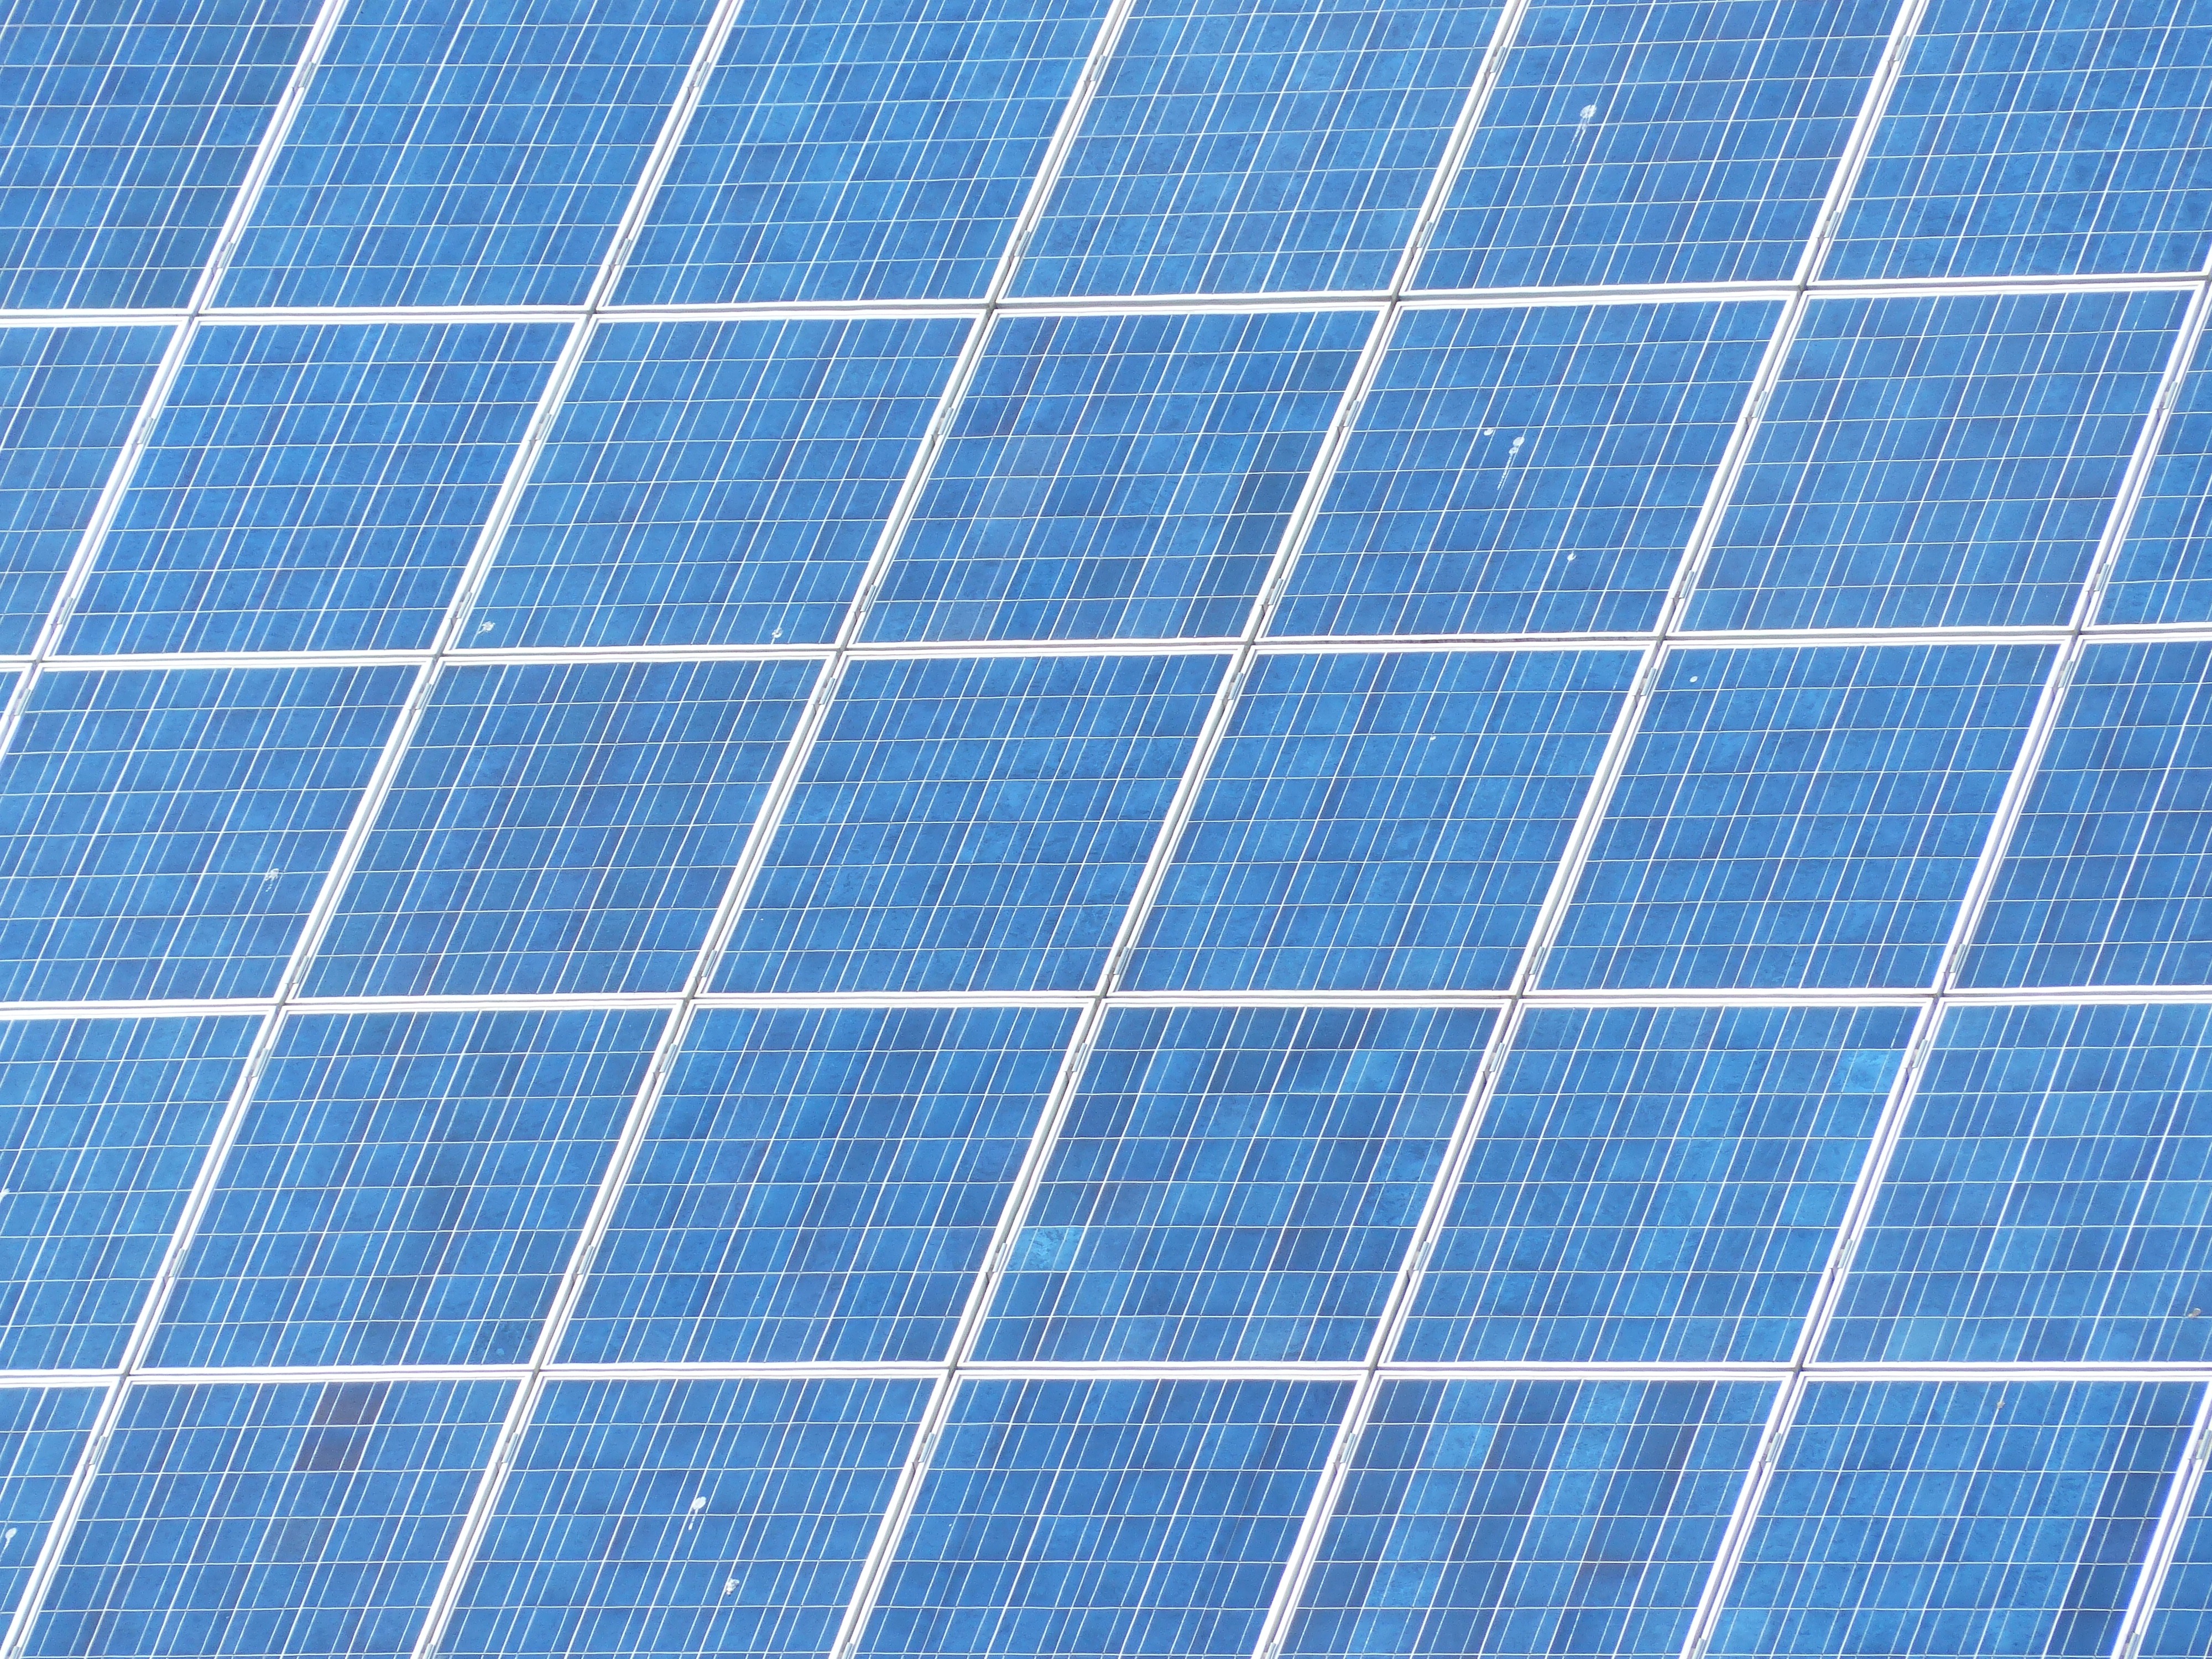
technology, roof, home, blue, energy, solar panel, current, net, power generation, silicon, solar system, environmentally friendly, solar power, solar energy, solar cells, electricity production